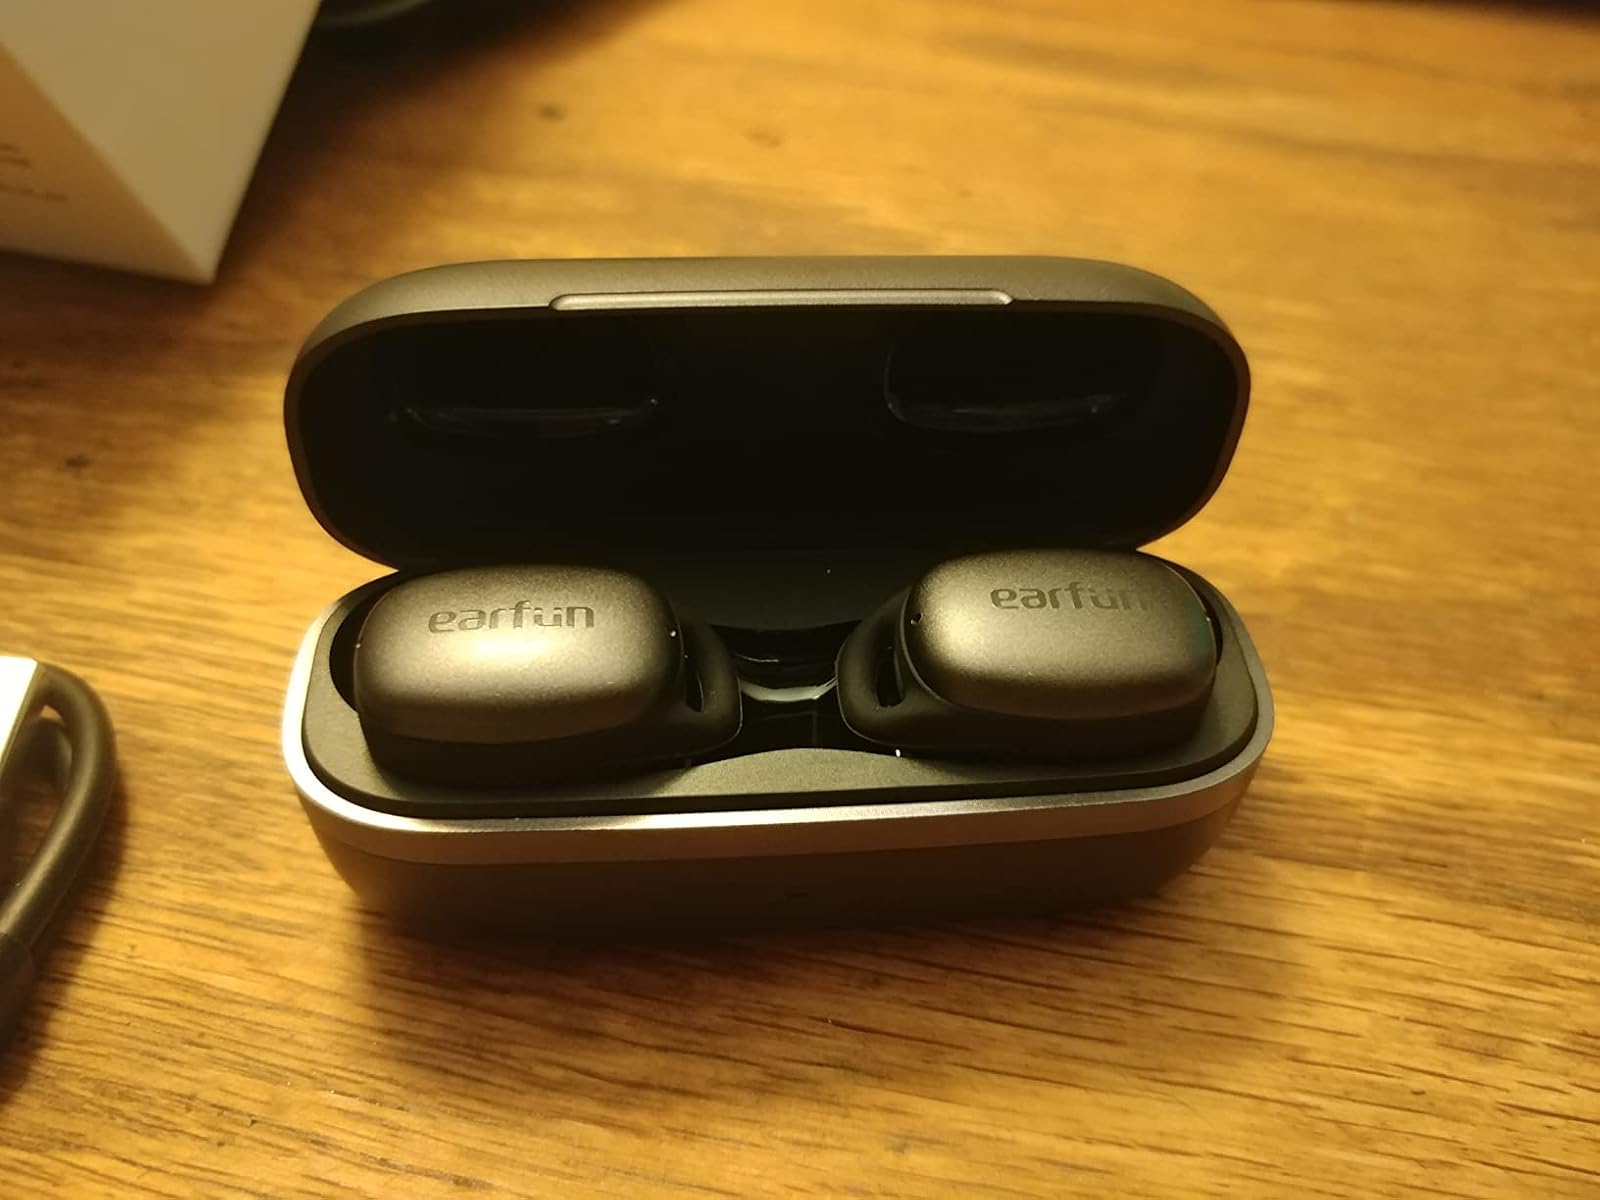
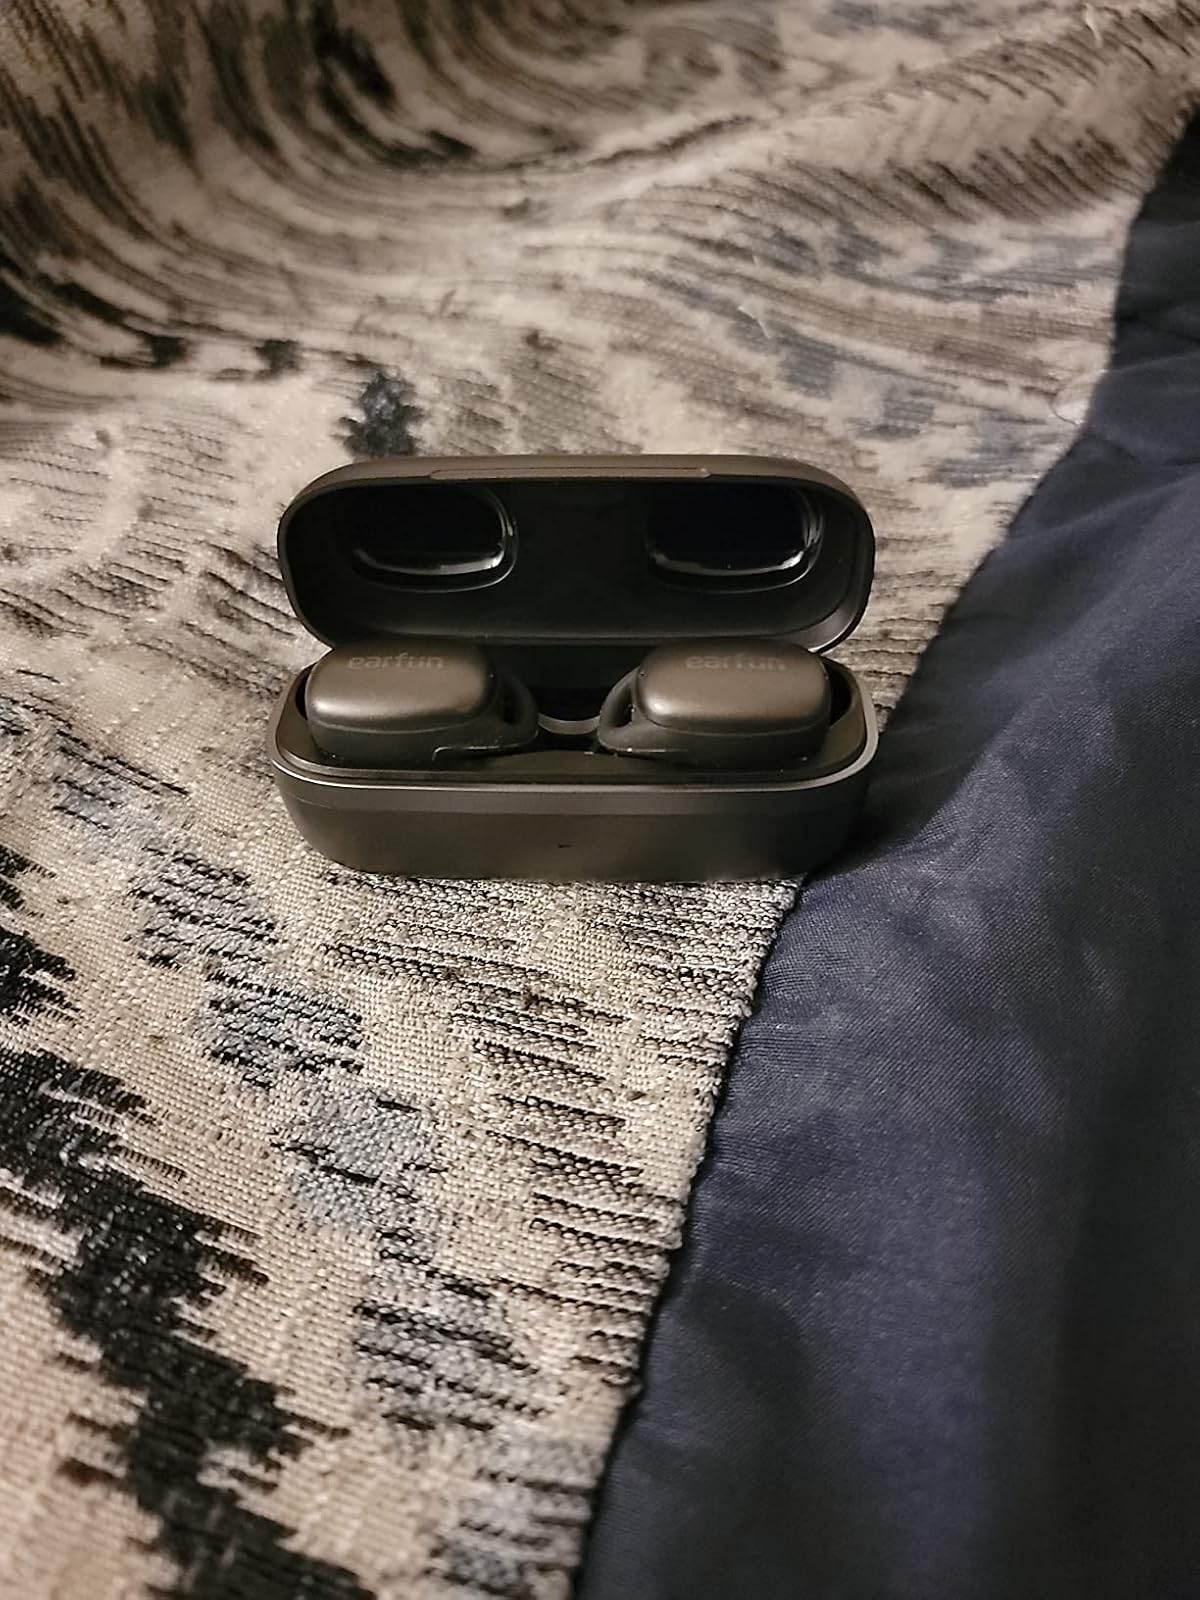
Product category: earbuds
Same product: yes